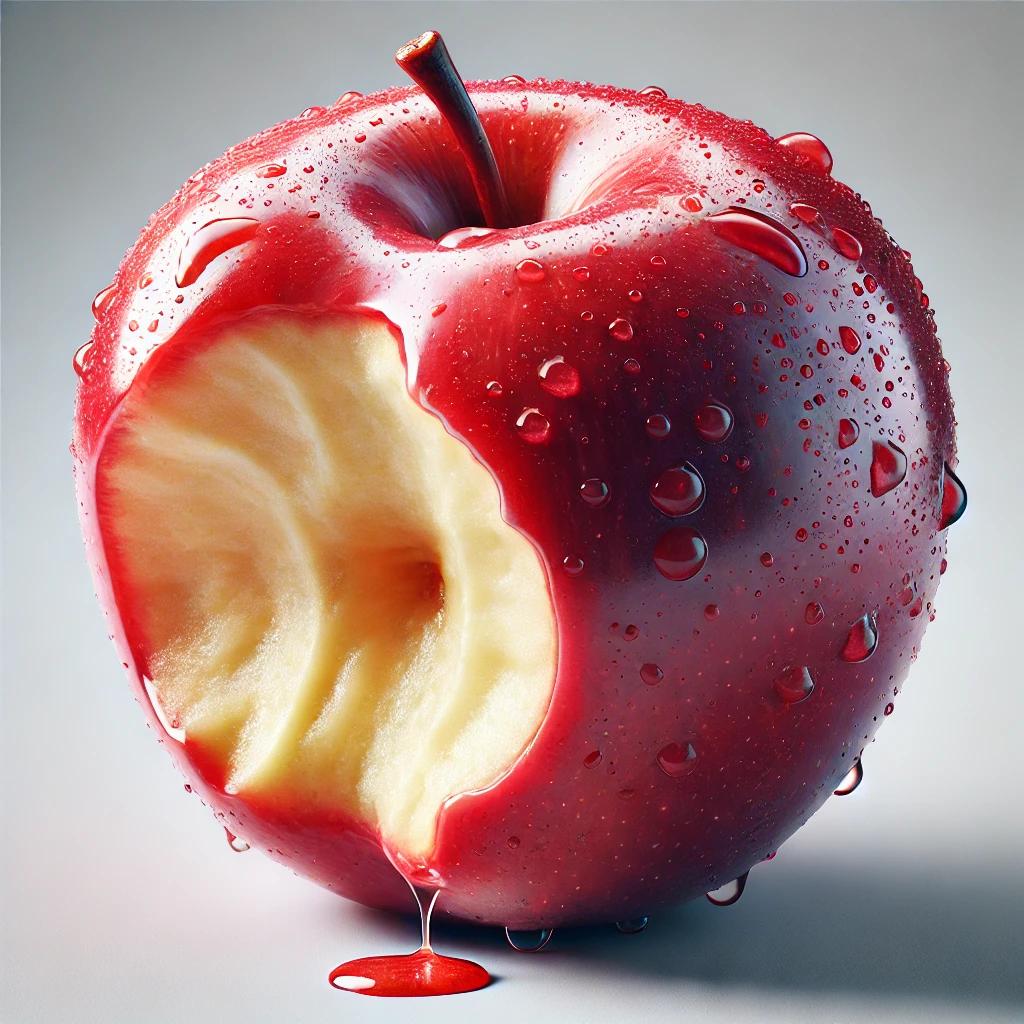
Etiqueta: orgánico